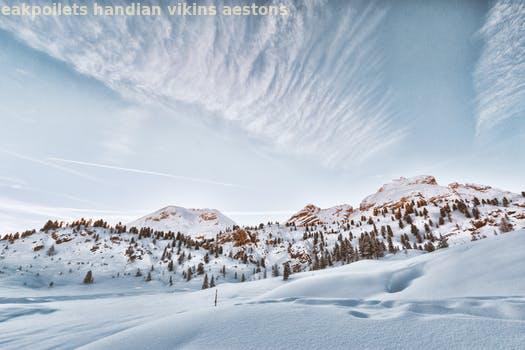
Label: Watermark